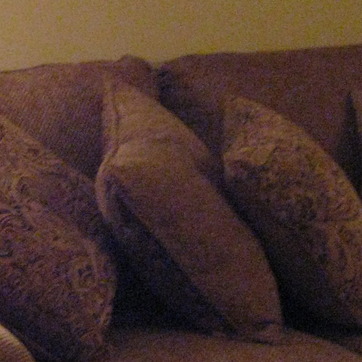
Material: fabric